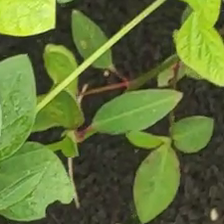
Weed species: Moti_dudhi(Euphorbia_geneculata_L)